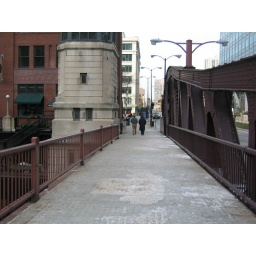
Clark street bridge in winter